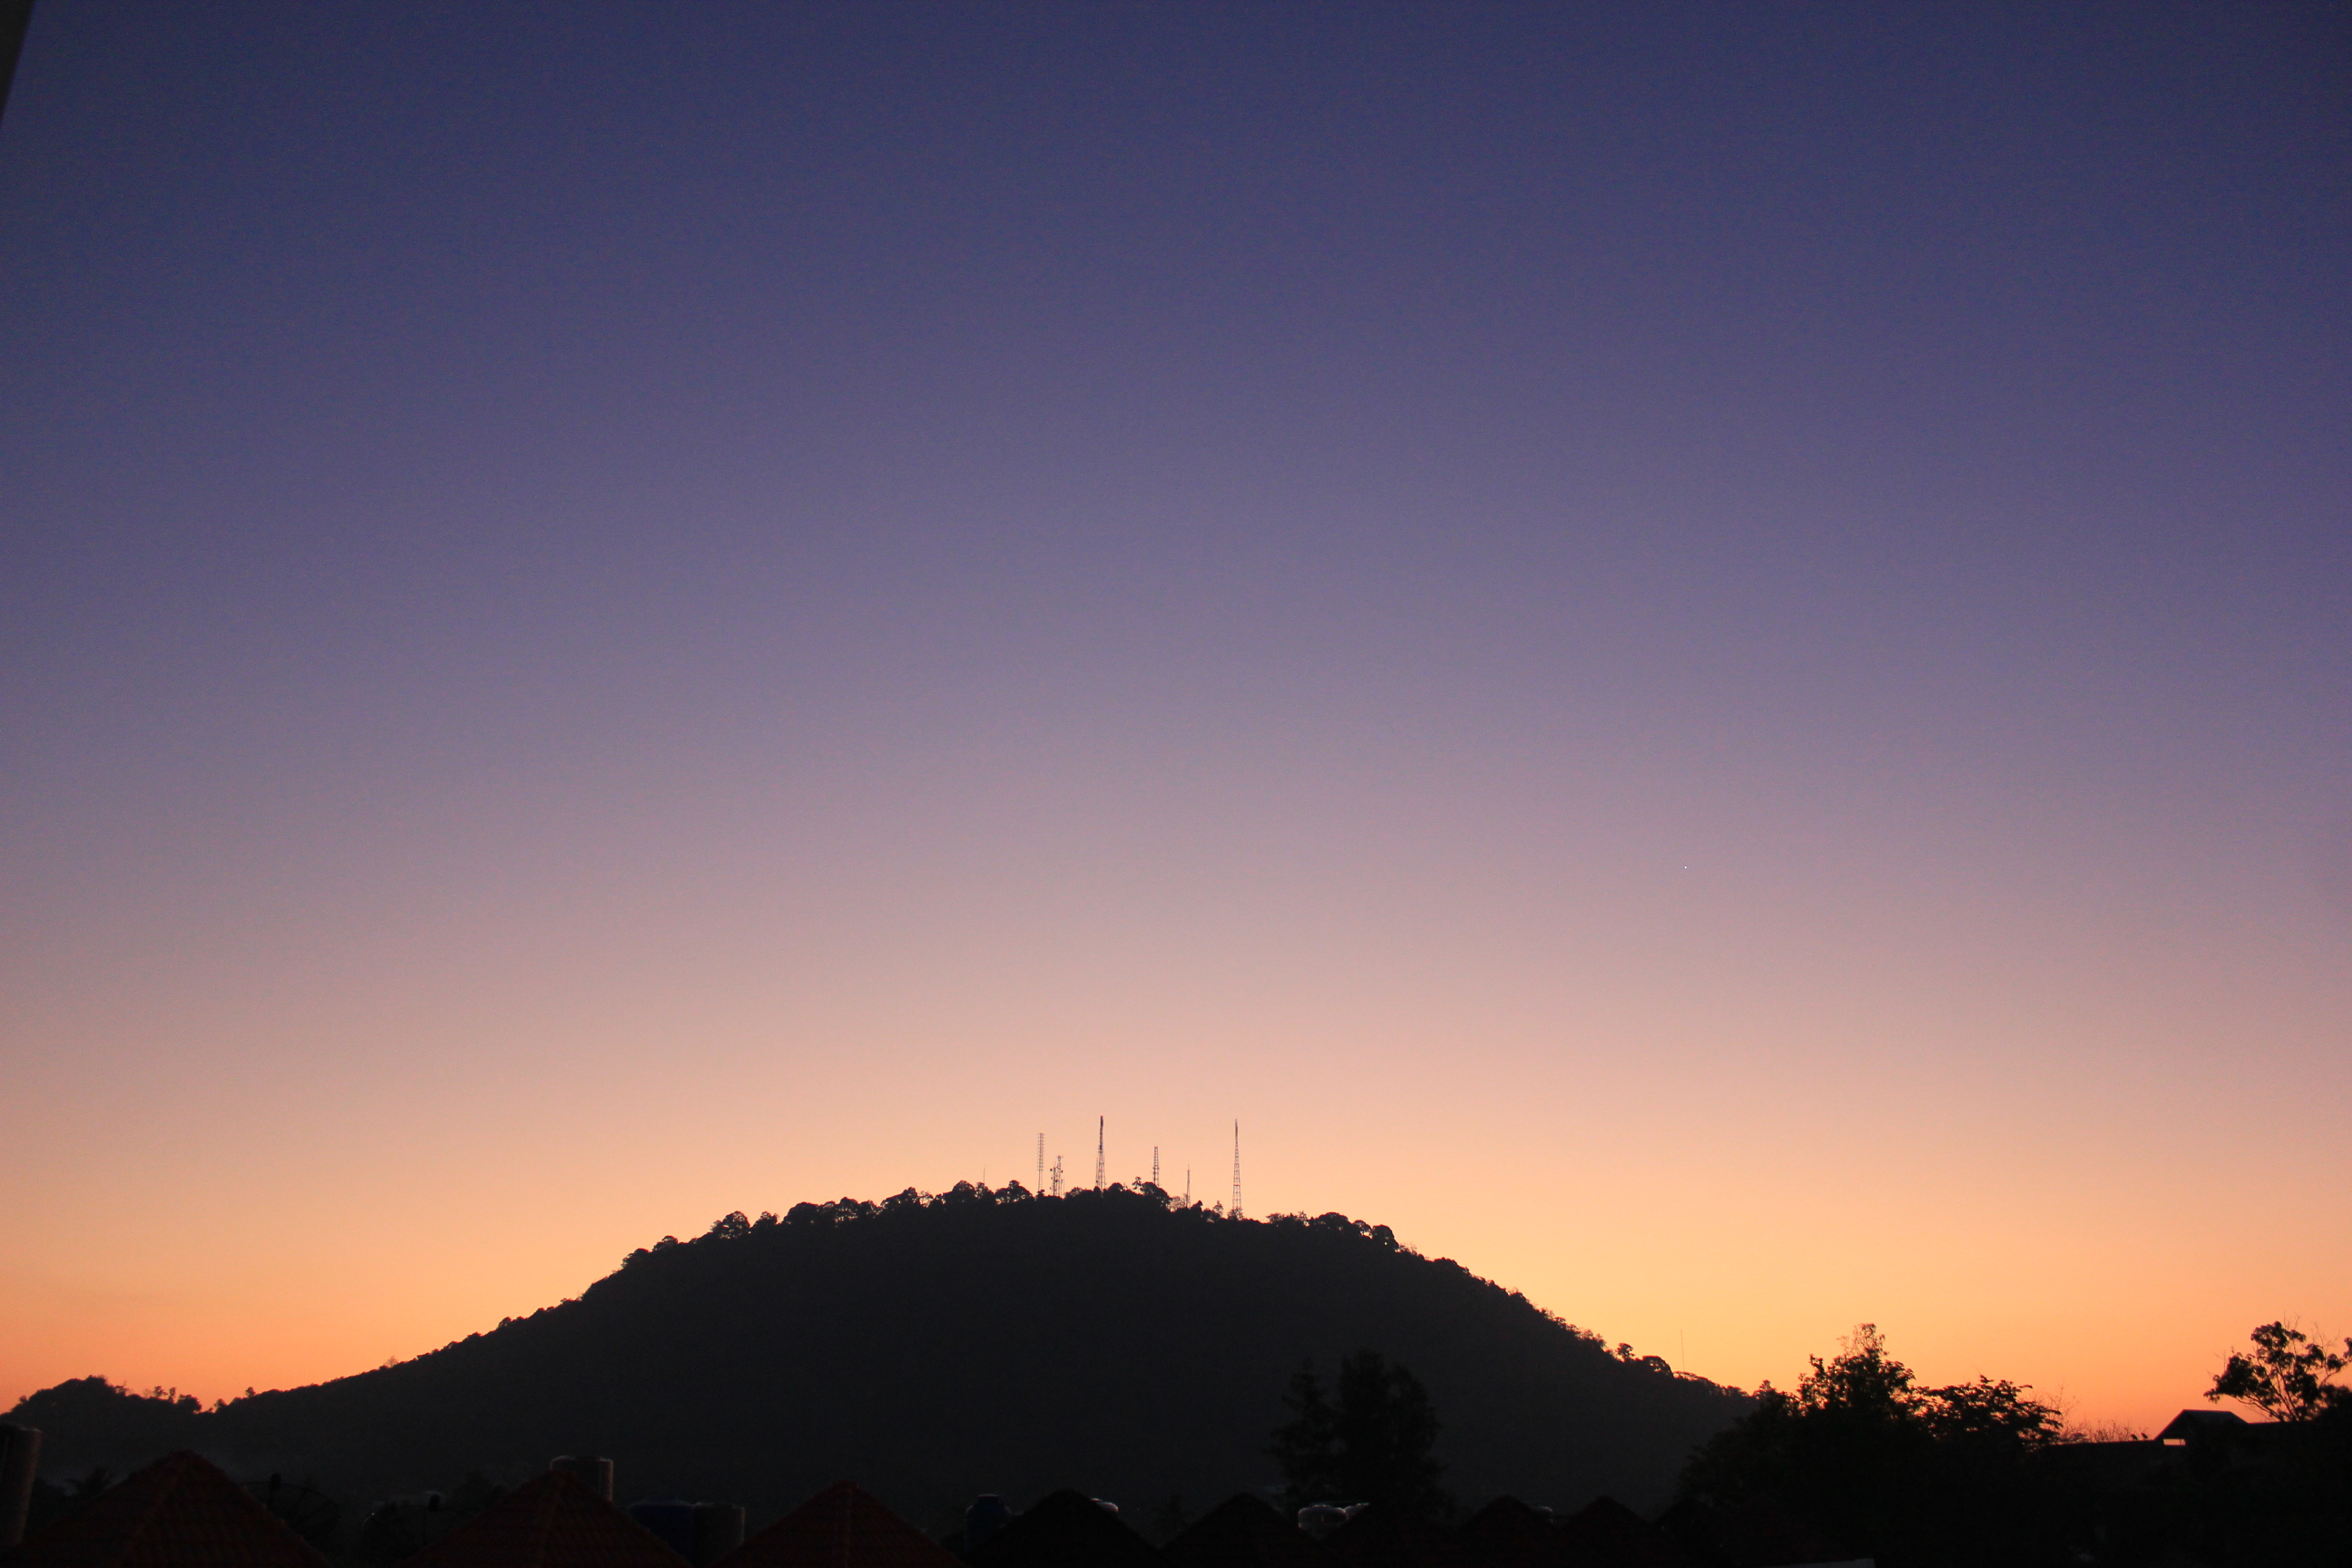
sky, afterglow, cloud, sunset, horizon, evening, sunrise, atmospheric phenomenon, dusk, atmosphere, morning, mountain, hill, dawn, tree, night, sunlight, mountain range, red sky at morning, hill station, landscape, meteorological phenomenon, silhouette